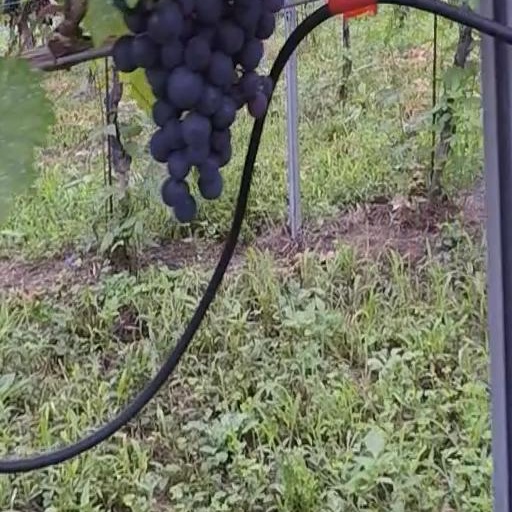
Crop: grape